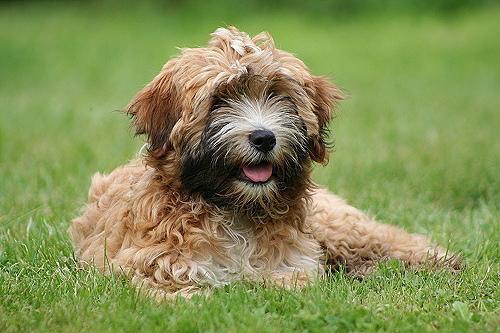
Tibetan_terrier